List of Strike Witches episodes

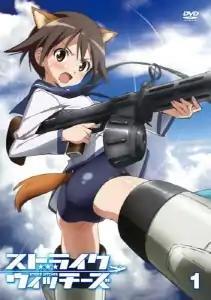
"Strike Witches" Japanese DVD volume 1 cover

"Strike Witches" is an anime series released as part of a mixed media project by Fumikane Shimada, which also includes light novels and manga. Taking place in an alternate Earth in the 1940s, the series focuses on the 501st Joint Fighter Wing of Strike Witches, magically powered girls who fight against an alien race known as the Neuroi. An original video animation was produced by Gonzo and directed by Kunihisa Sugishima and released in Japan in January 2007. The first season of the anime television series was directed by Kazuhiro Takamura and also produced by Gonzo aired from July to September 2008. The series was also streamed with English subtitles on YouTube, BOST TV and Crunchyroll. The uncensored DVDs were released in September 2008 and January 2009. The series was licensed by Funimation and was released in a complete box set in North America in March 2010. The second season, titled "Strike Witches 2", was produced by AIC and again directed by Takamura. It was broadcast in Japan from July to September 2010. It was also simulcast on Crunchyroll and Funimation's anime portal. This series was also licensed by Funimation and released on Blu-ray Disc and DVD in North America in October 2012. A film adaptation was released in March 2012. An original video animation series produced by Silver Link, "Operation Victory Arrow", began release in September 2014. A third season of the "Strike Witches" series, titled "Strike Witches: Road to Berlin", aired from October to December 2020.